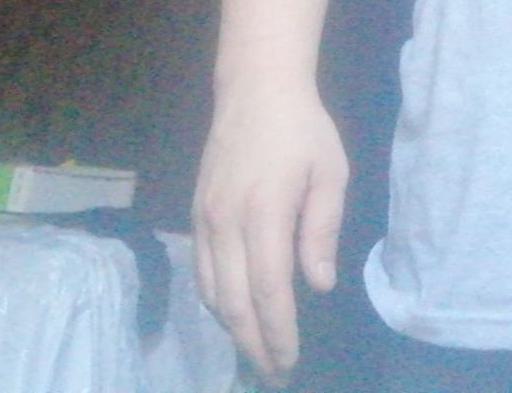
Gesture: no_gesture